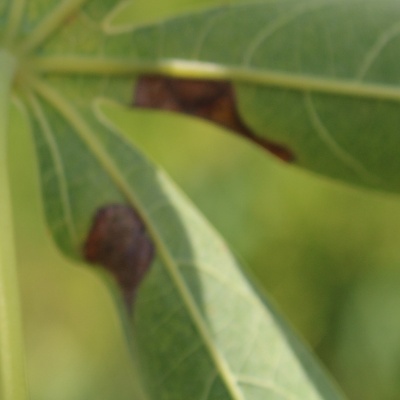
Crop: Cassava
Condition: bacterial blight